Forest of Leeds

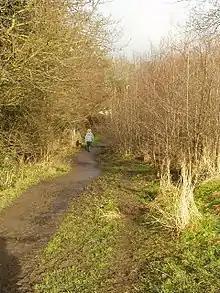
Trail in the woodland of Meanwood Valley

The Forest of Leeds was originally the Forest of Loidis in which today's city of Leeds arose. It now refers to patches of woodland throughout the metropolitan district, managed by Leeds City Council amounting to 1200 hectares. These are in 55 units of various kinds of woodlands, including those of Belle Isle, Gledhow, Golden Acre Park, Lotherton Hall, Meanwood Valley, Middleton Park, Moortown, Roundhay Park, Temple Newsam and Woodhouse Ridge, formed as a forest in 1993.